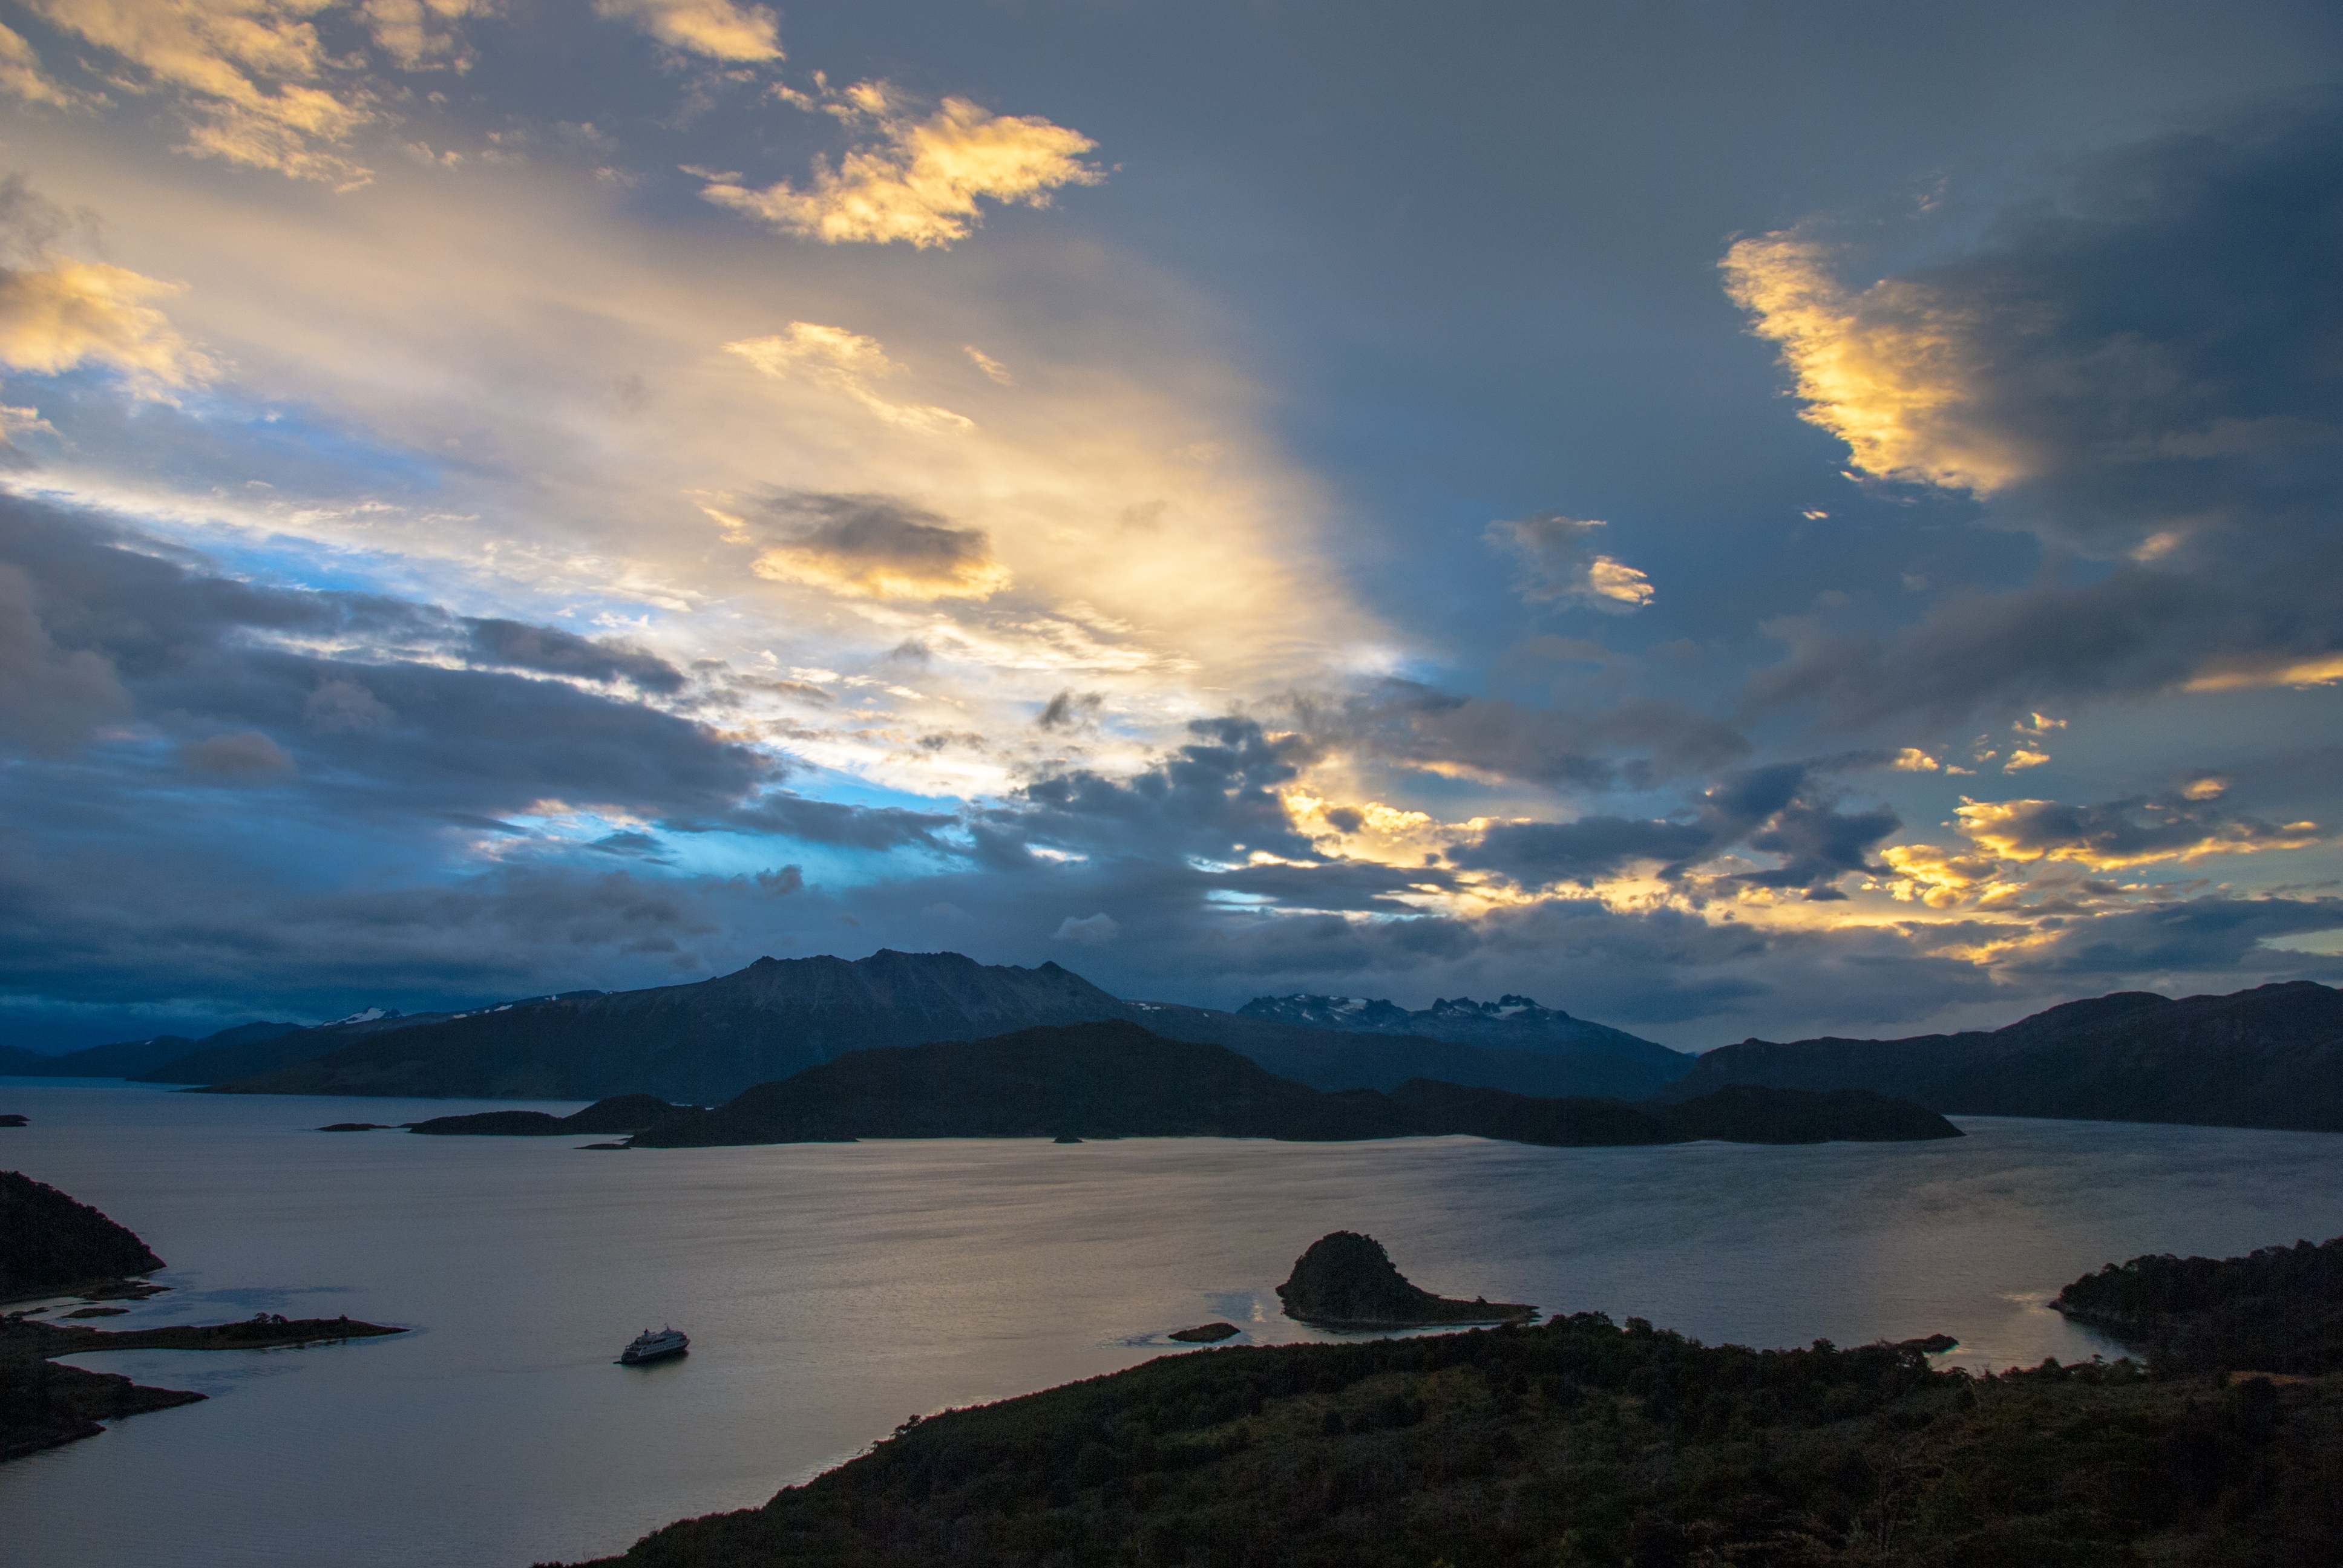
landscape, sea, coast, ocean, horizon, mountain, cloud, sky, sunrise, sunset, sunlight, morning, lake, dawn, travel, dusk, evening, reflection, bay, chile, cruise, loch, patagonia, afterglow, meteorological phenomenon, atmospheric phenomenon